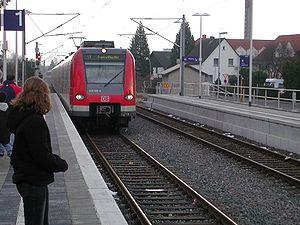
La S-Bahn Rhin-Main est un système de type réseau express régional circulant dans la région du Rhin-Main dont le réseau est centré sur Francfort-sur-le-Main. Le cœur du réseau, le tunnel entre la gare centrale et le centre-ville de Francfort a été mis en service le 28 mai 1978. À l'exception de la ligne S7, toutes les lignes passent par ce tronçon central. En 2011, le réseau compte 9 lignes, 297 kilomètres de voies et 111 gares.